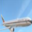
Label: airplane